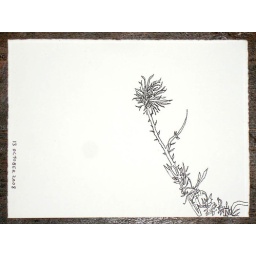
Burr - golden shape growing out of the gravel of an empty parking lot in lower Bloomfield - near the railroad tracks.